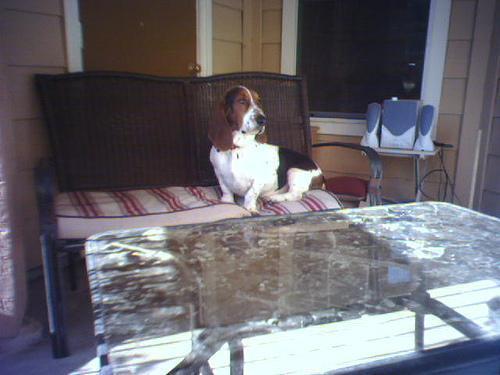
basset